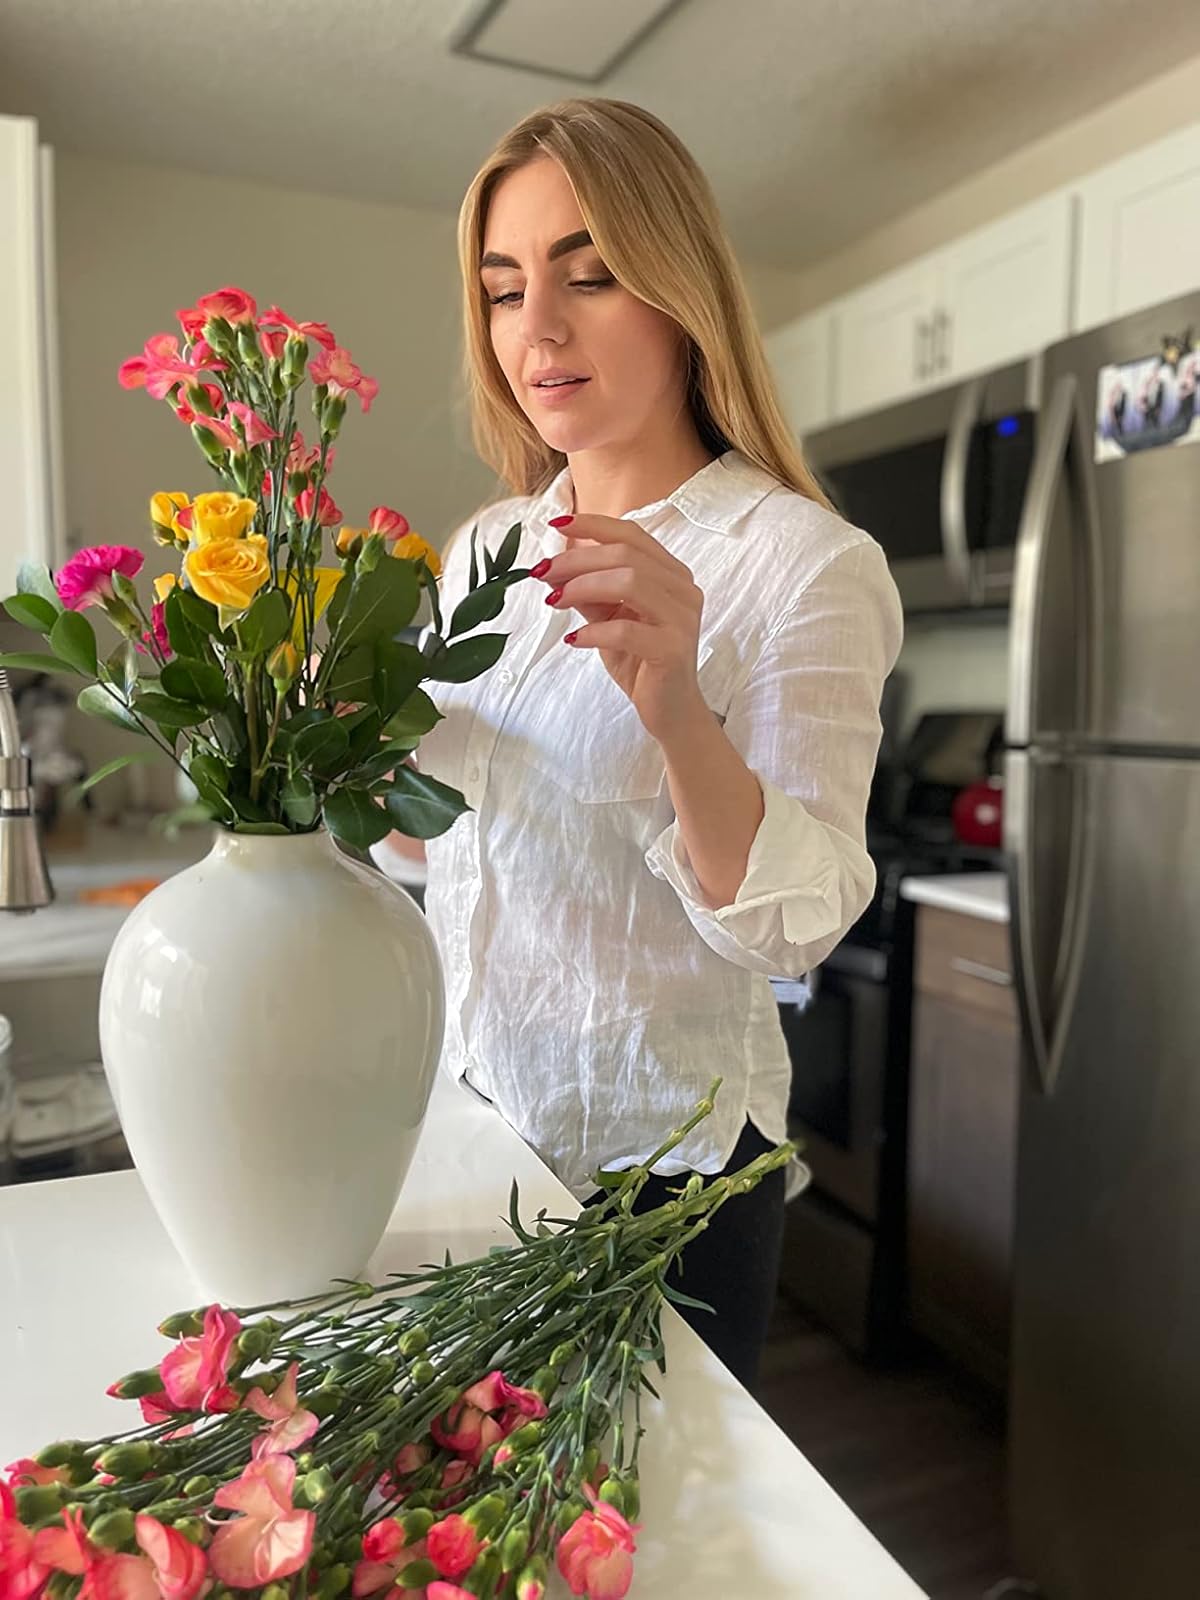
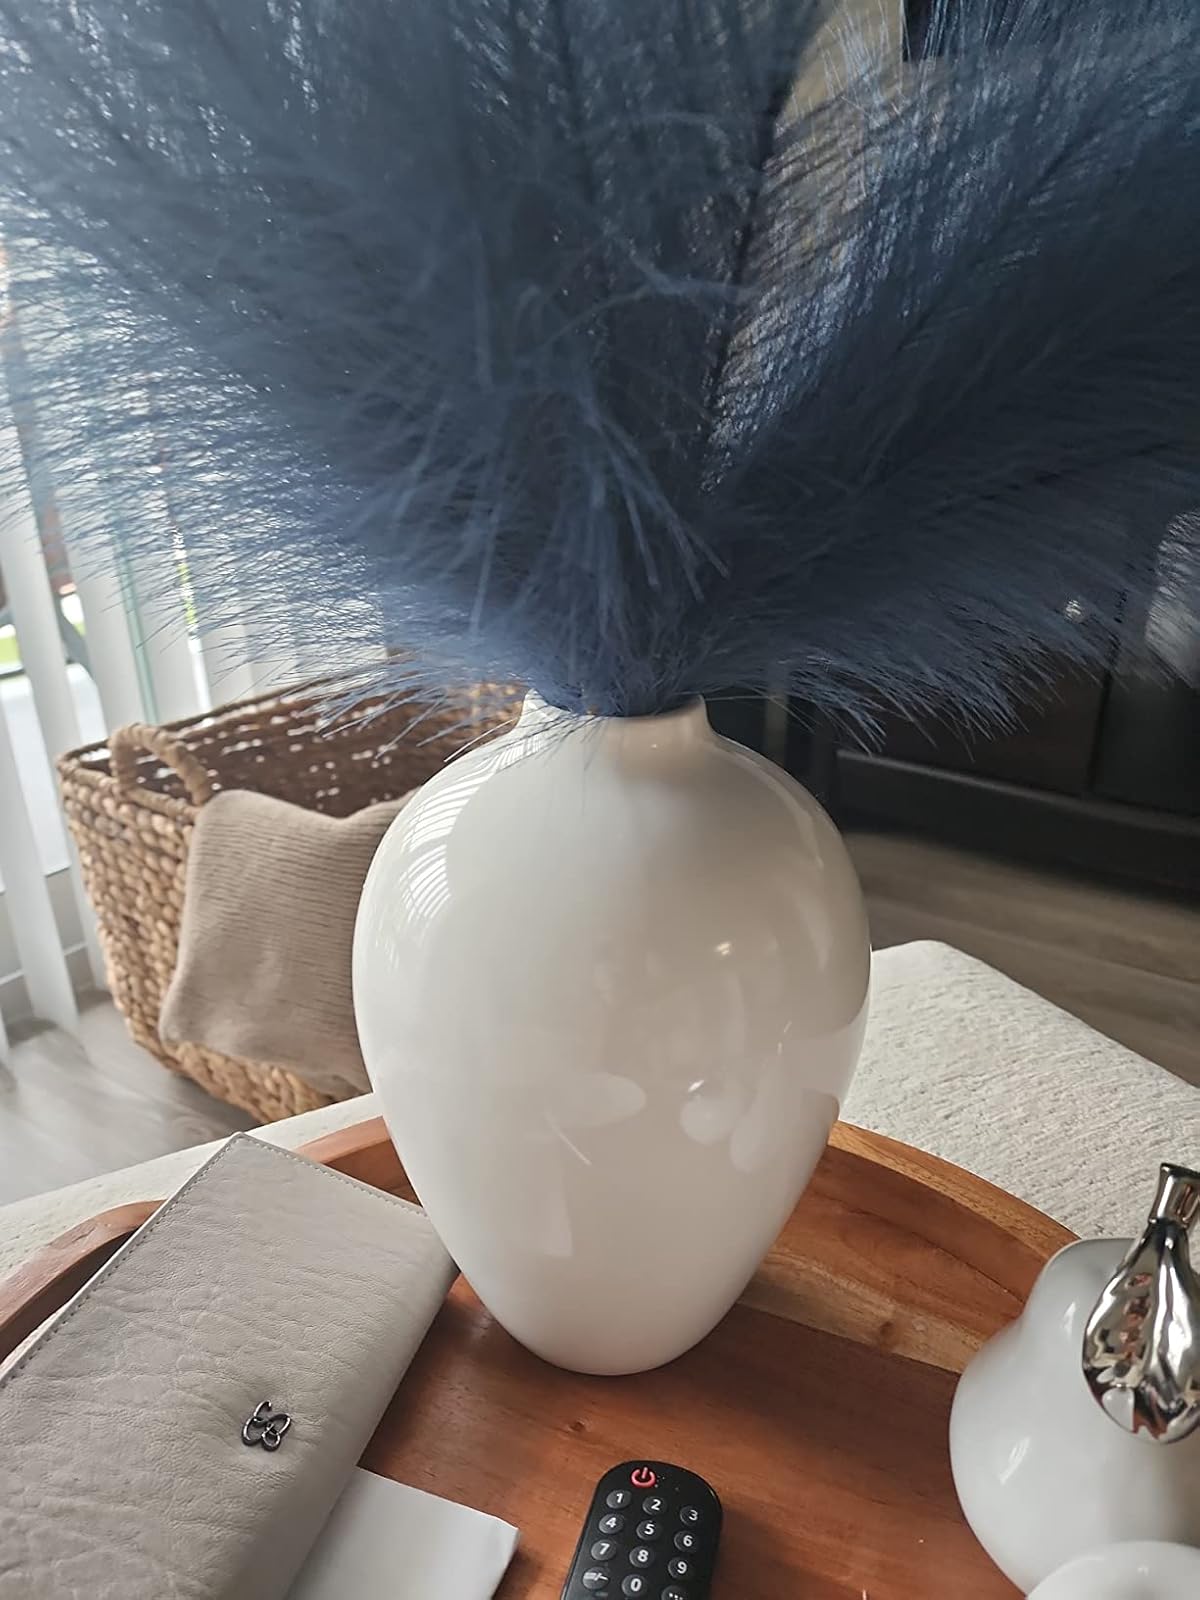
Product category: vase
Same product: yes